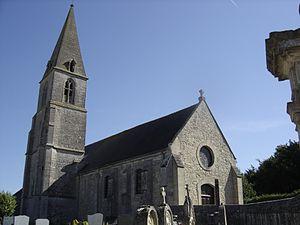
Clocher, façade nord et portail occidental de l'église